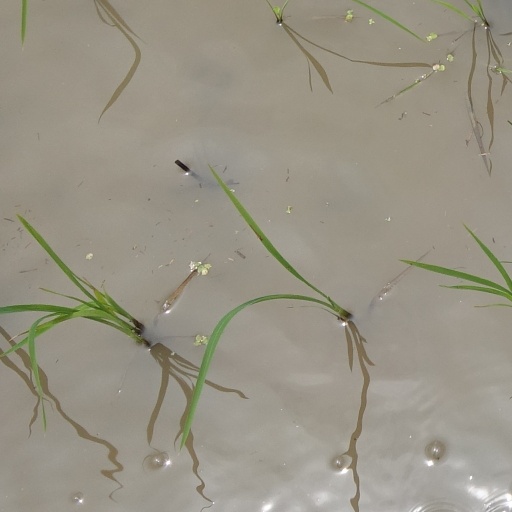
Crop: rice